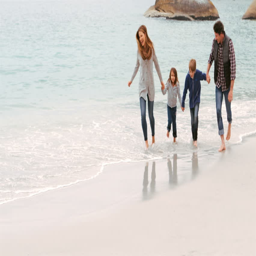
family is running fast on the beach